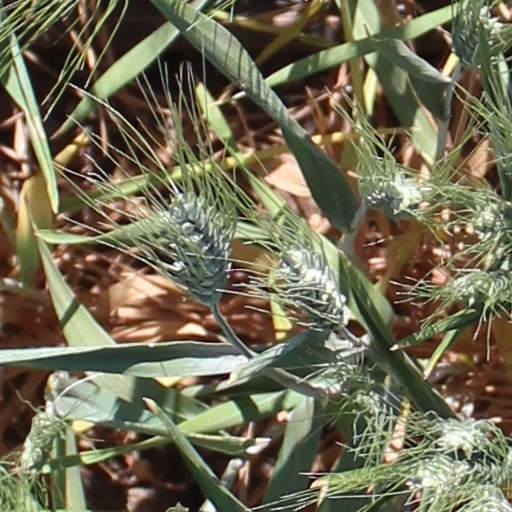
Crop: wheat